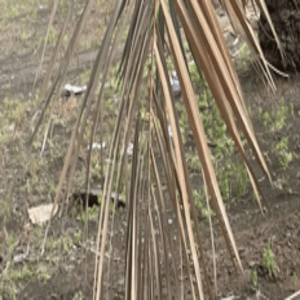
Label: Magnesium Deficiency